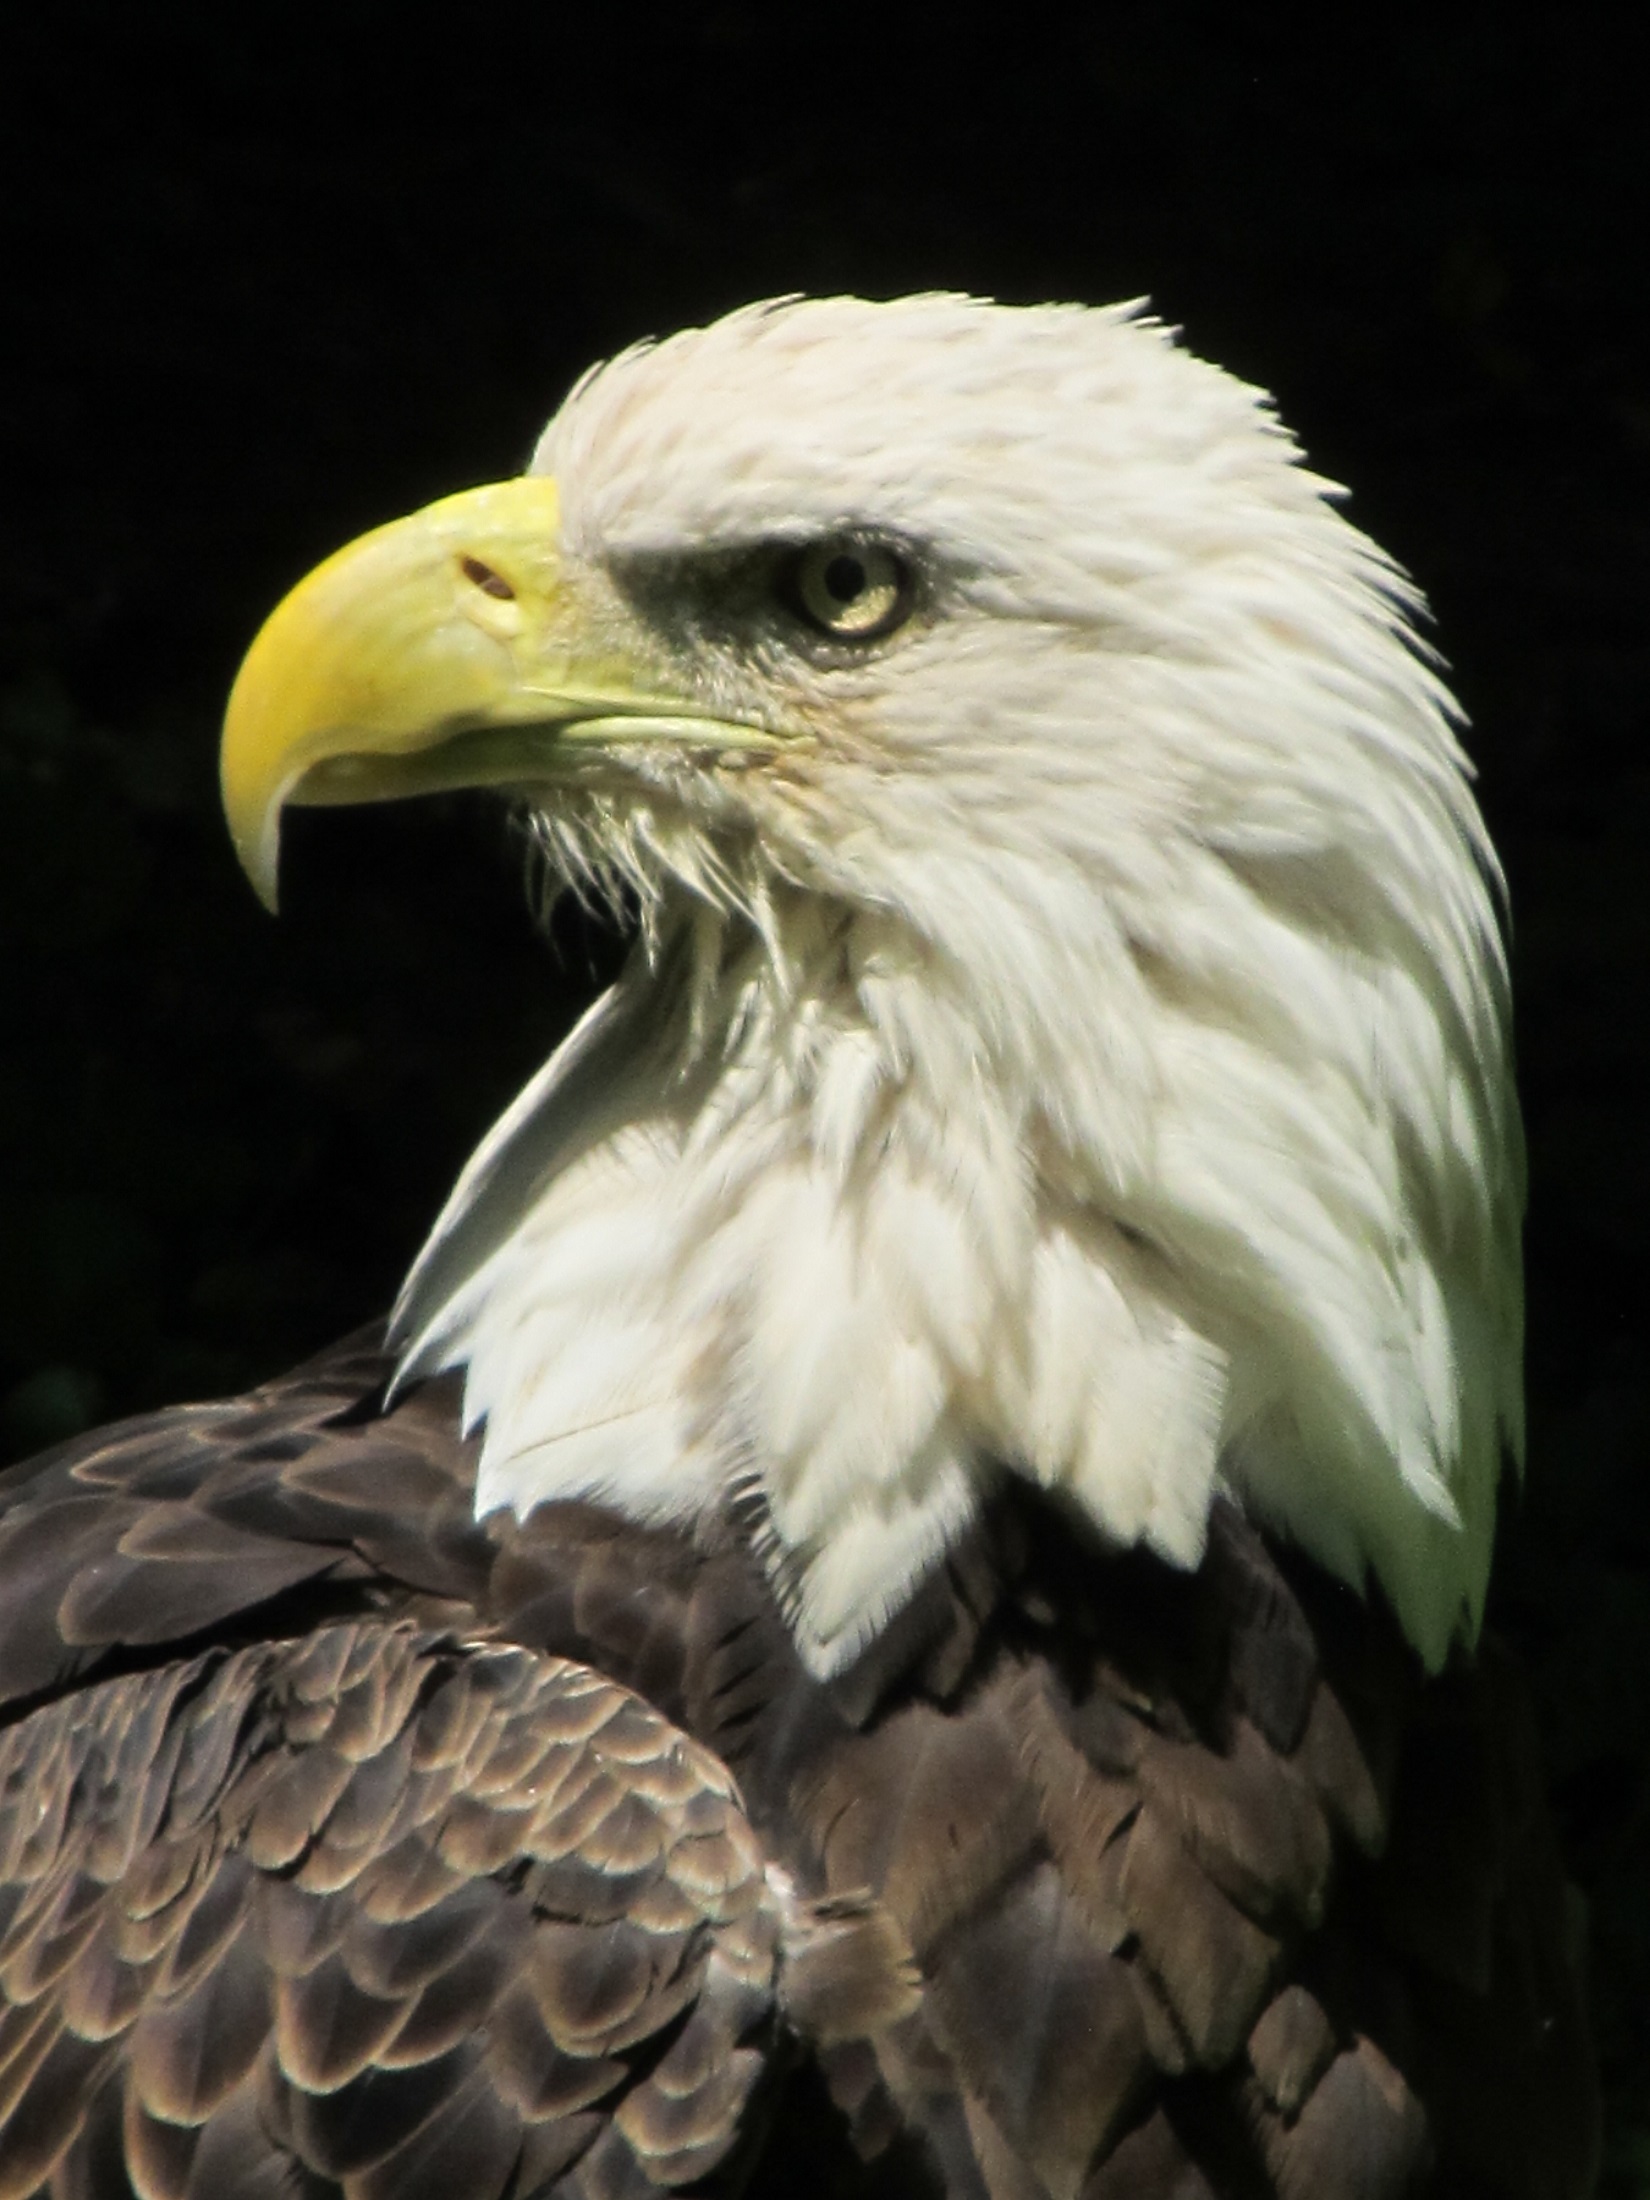
bird, wing, looking, wildlife, portrait, beak, symbol, eagle, predator, fauna, raptor, bird of prey, bald eagle, close up, feathers, head, vertebrate, accipitriformes